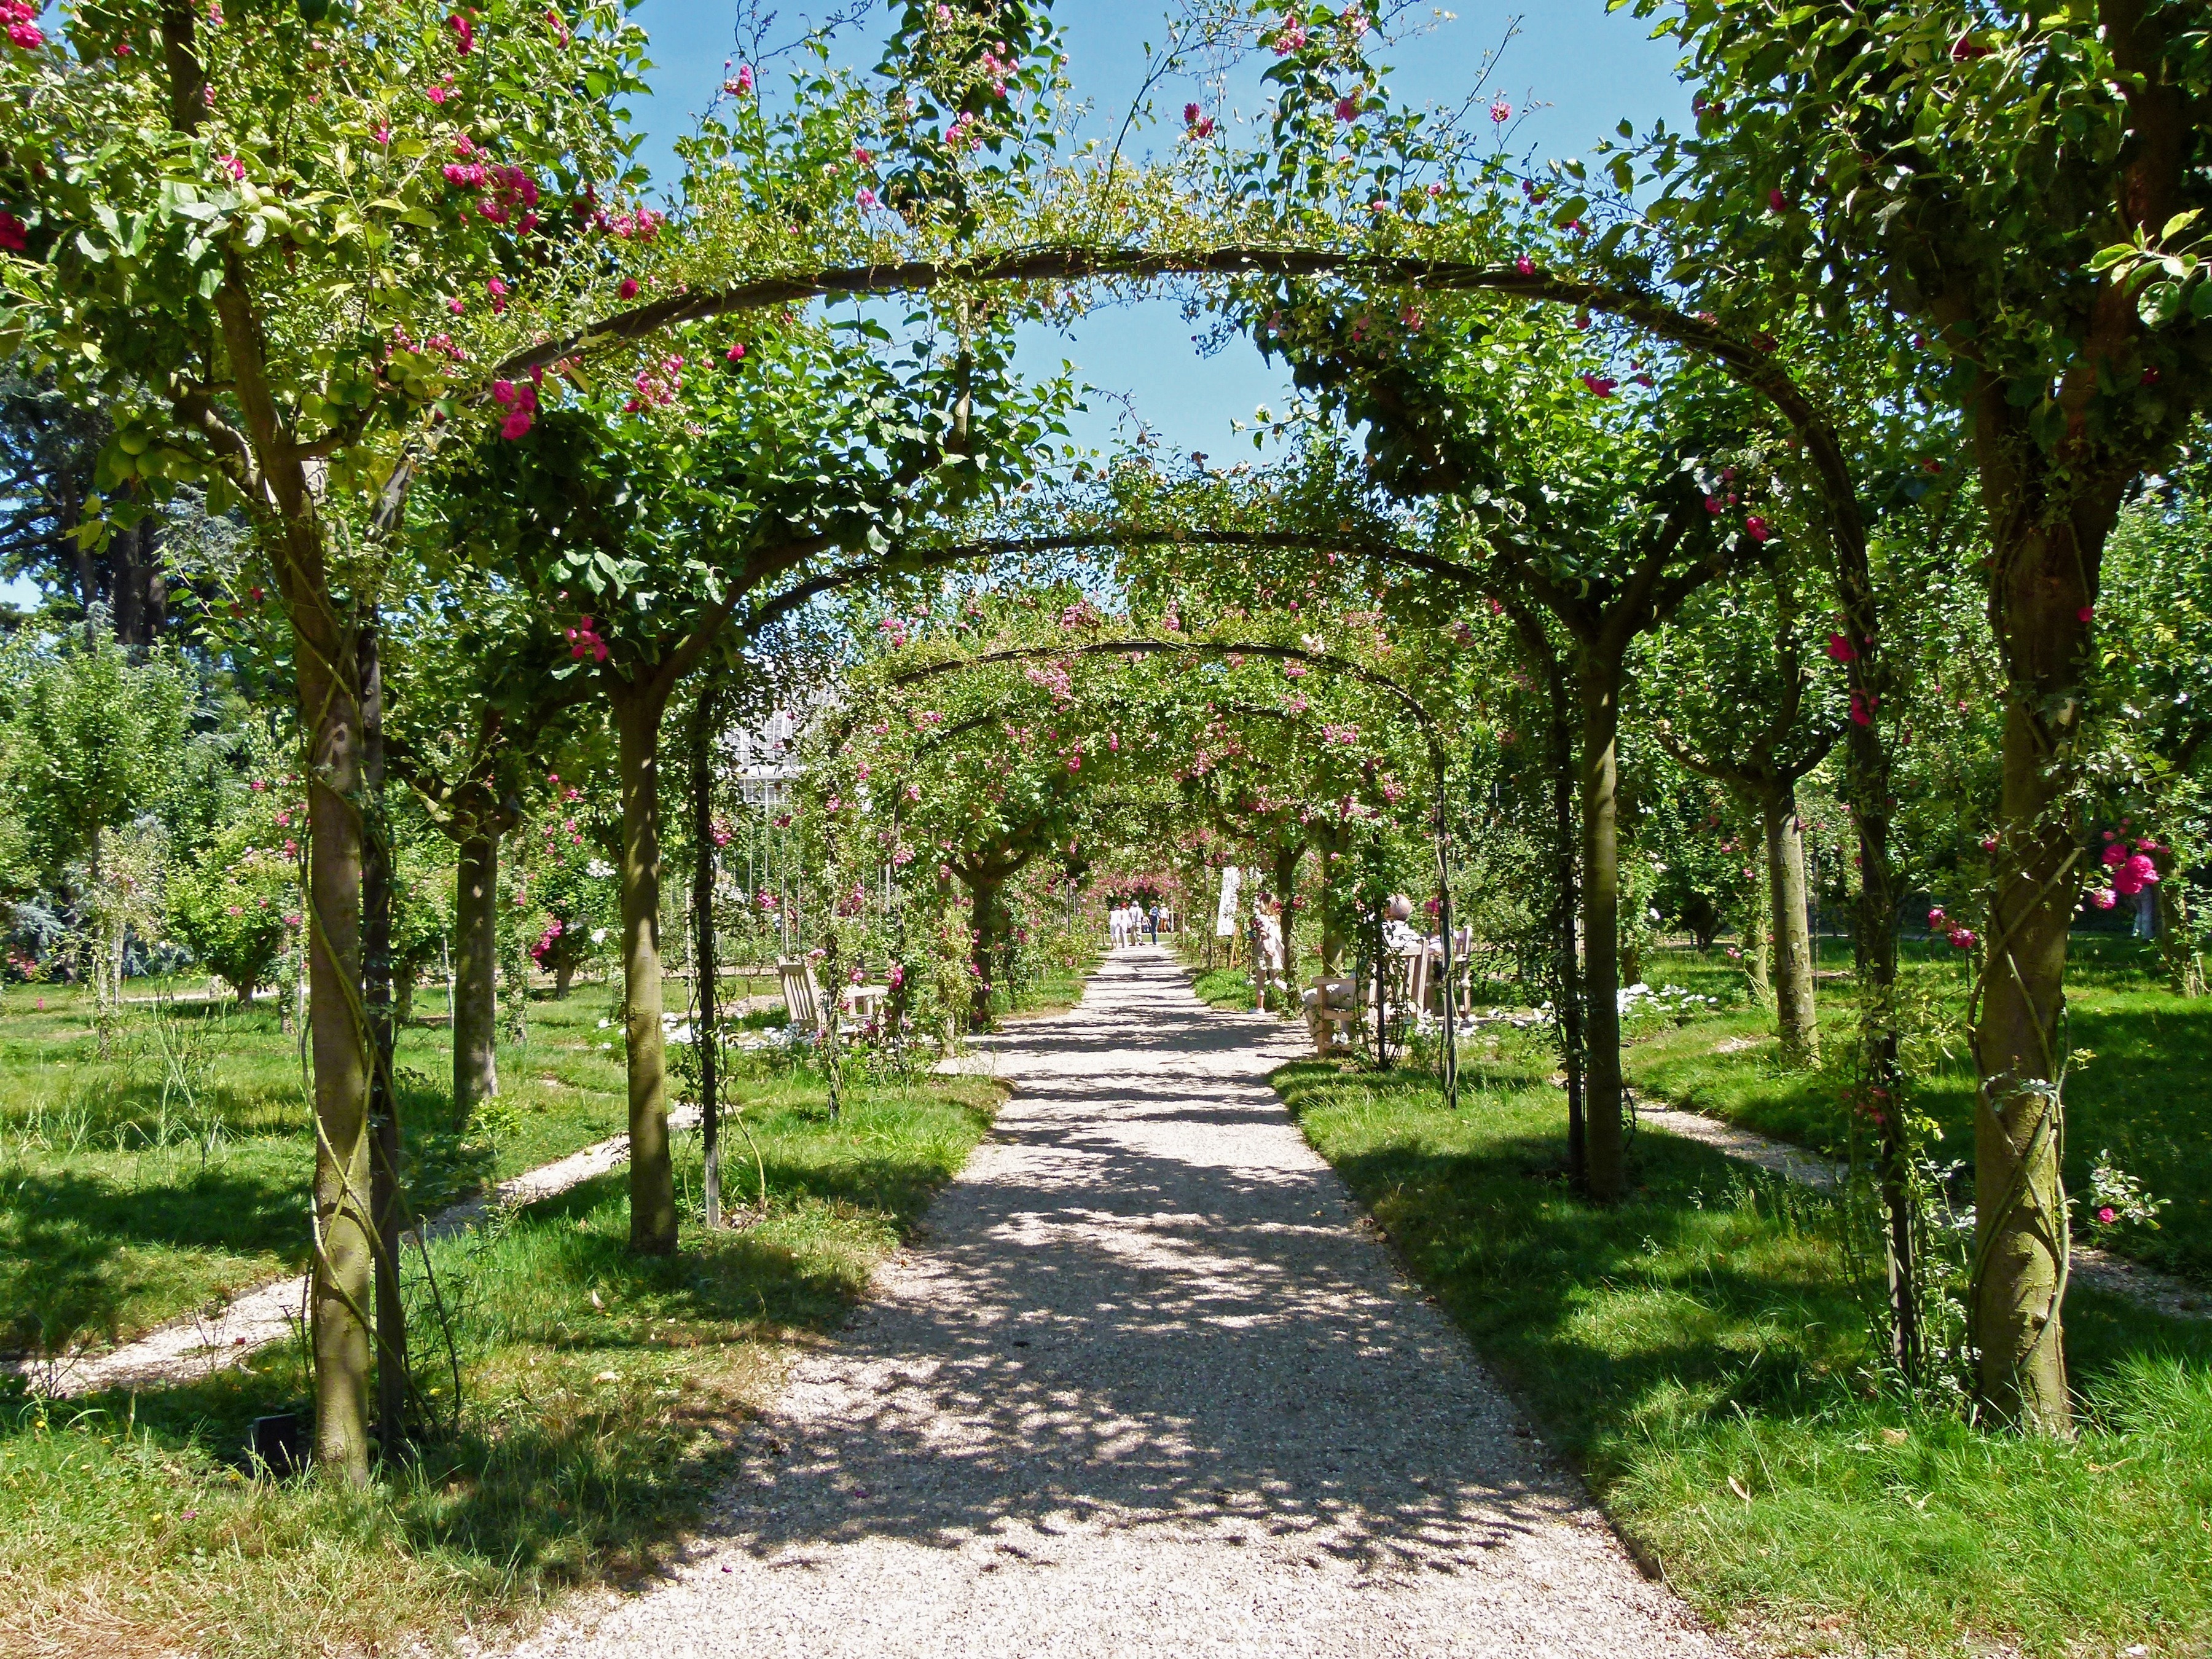
tree, nature, path, grass, plant, flower, walkway, summer, france, spring, park, botany, garden, flora, plants, trees, sunny, outside, plantation, beautiful, botanical garden, estate, woodland, trellis